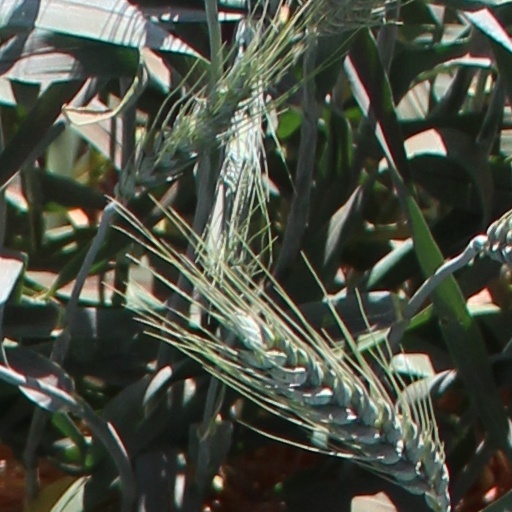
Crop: wheat